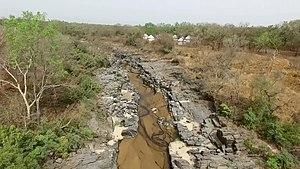
Le parc national de la Benoué Українська: Національний парк Бенуе, Північний регіон, Камерун
La Région du Nord est l'une des dix régions du Cameroun, située dans le nord du pays. Son chef-lieu est Garoua.
Le parc national de la Bénoué est l'un des parcs nationaux du Cameroun.